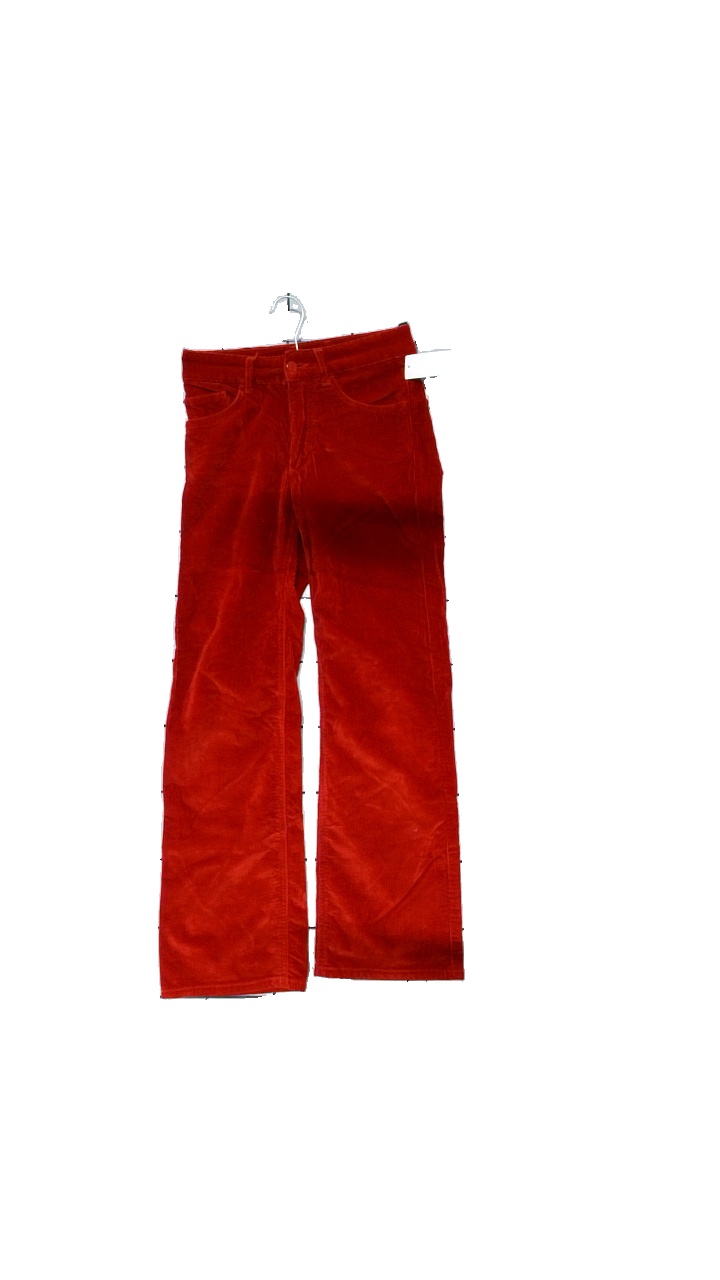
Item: Trousers (Ladies)
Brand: Acne
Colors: Red
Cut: Regular, Loose
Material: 98% cotton, 2% elastane
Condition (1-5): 4
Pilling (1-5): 5
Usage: Reuse
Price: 150-250